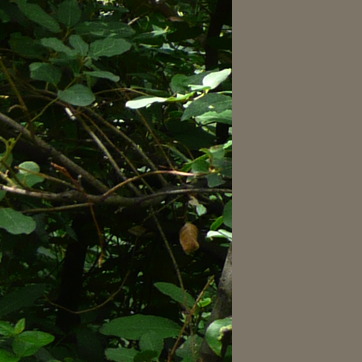
Material: foliage